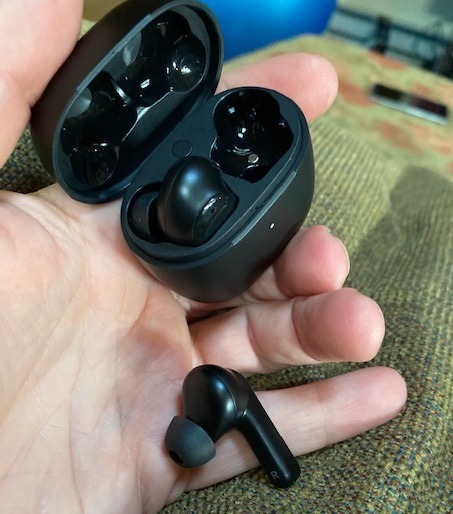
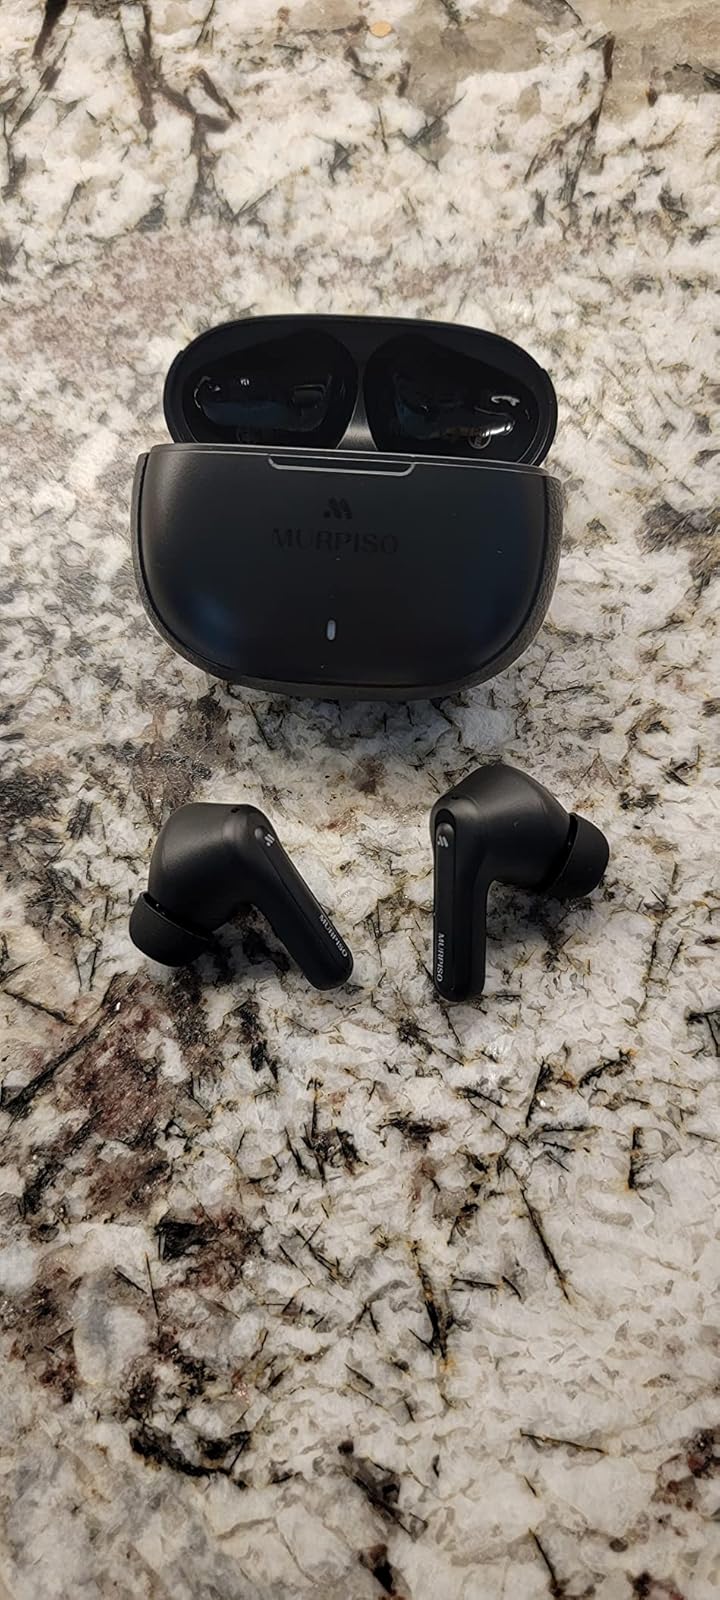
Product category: earbuds
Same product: no